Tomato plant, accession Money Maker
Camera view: bottom (45 deg); turntable rotation: 210 degrees
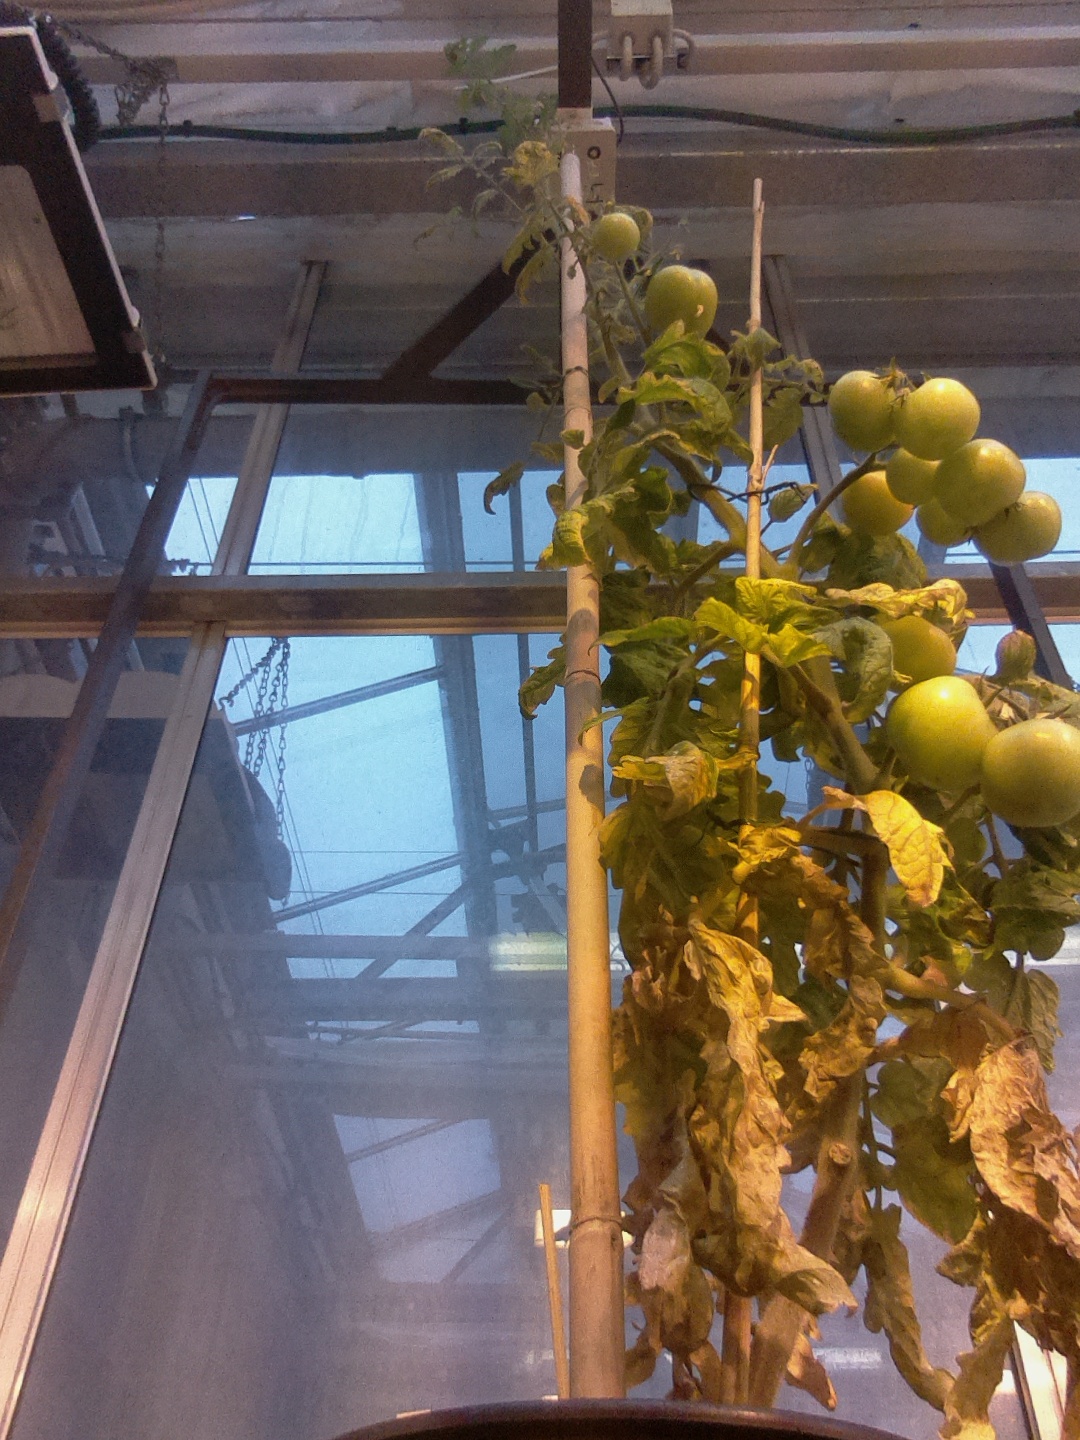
BBCH growth stage 80: fruits start showing typical ripe color (orange -> red)